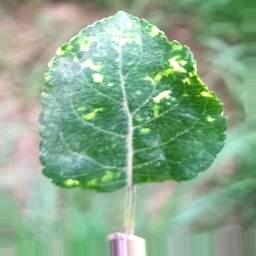
Label: Apple_Mosaic